Acorn System

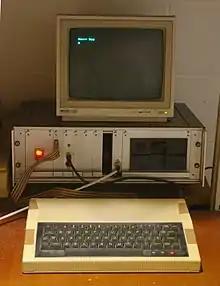
Acorn System 3 computer equipped with (from left) a 6502 CPU card, a 40-column VDU card, three memory cards, an Econet card, and a floppy disc drive.

The Acorn System was a series of modular microcomputer systems based on rack-mounted Eurocards developed by Acorn Computers from 1979 to 1982, aimed primarily at industrial and laboratory use, but also home enthusiasts.